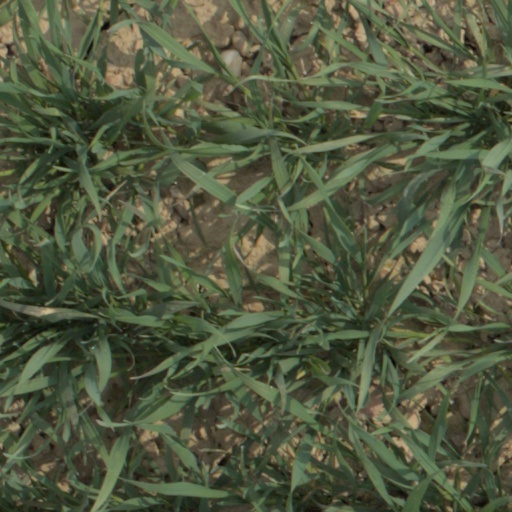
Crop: wheat